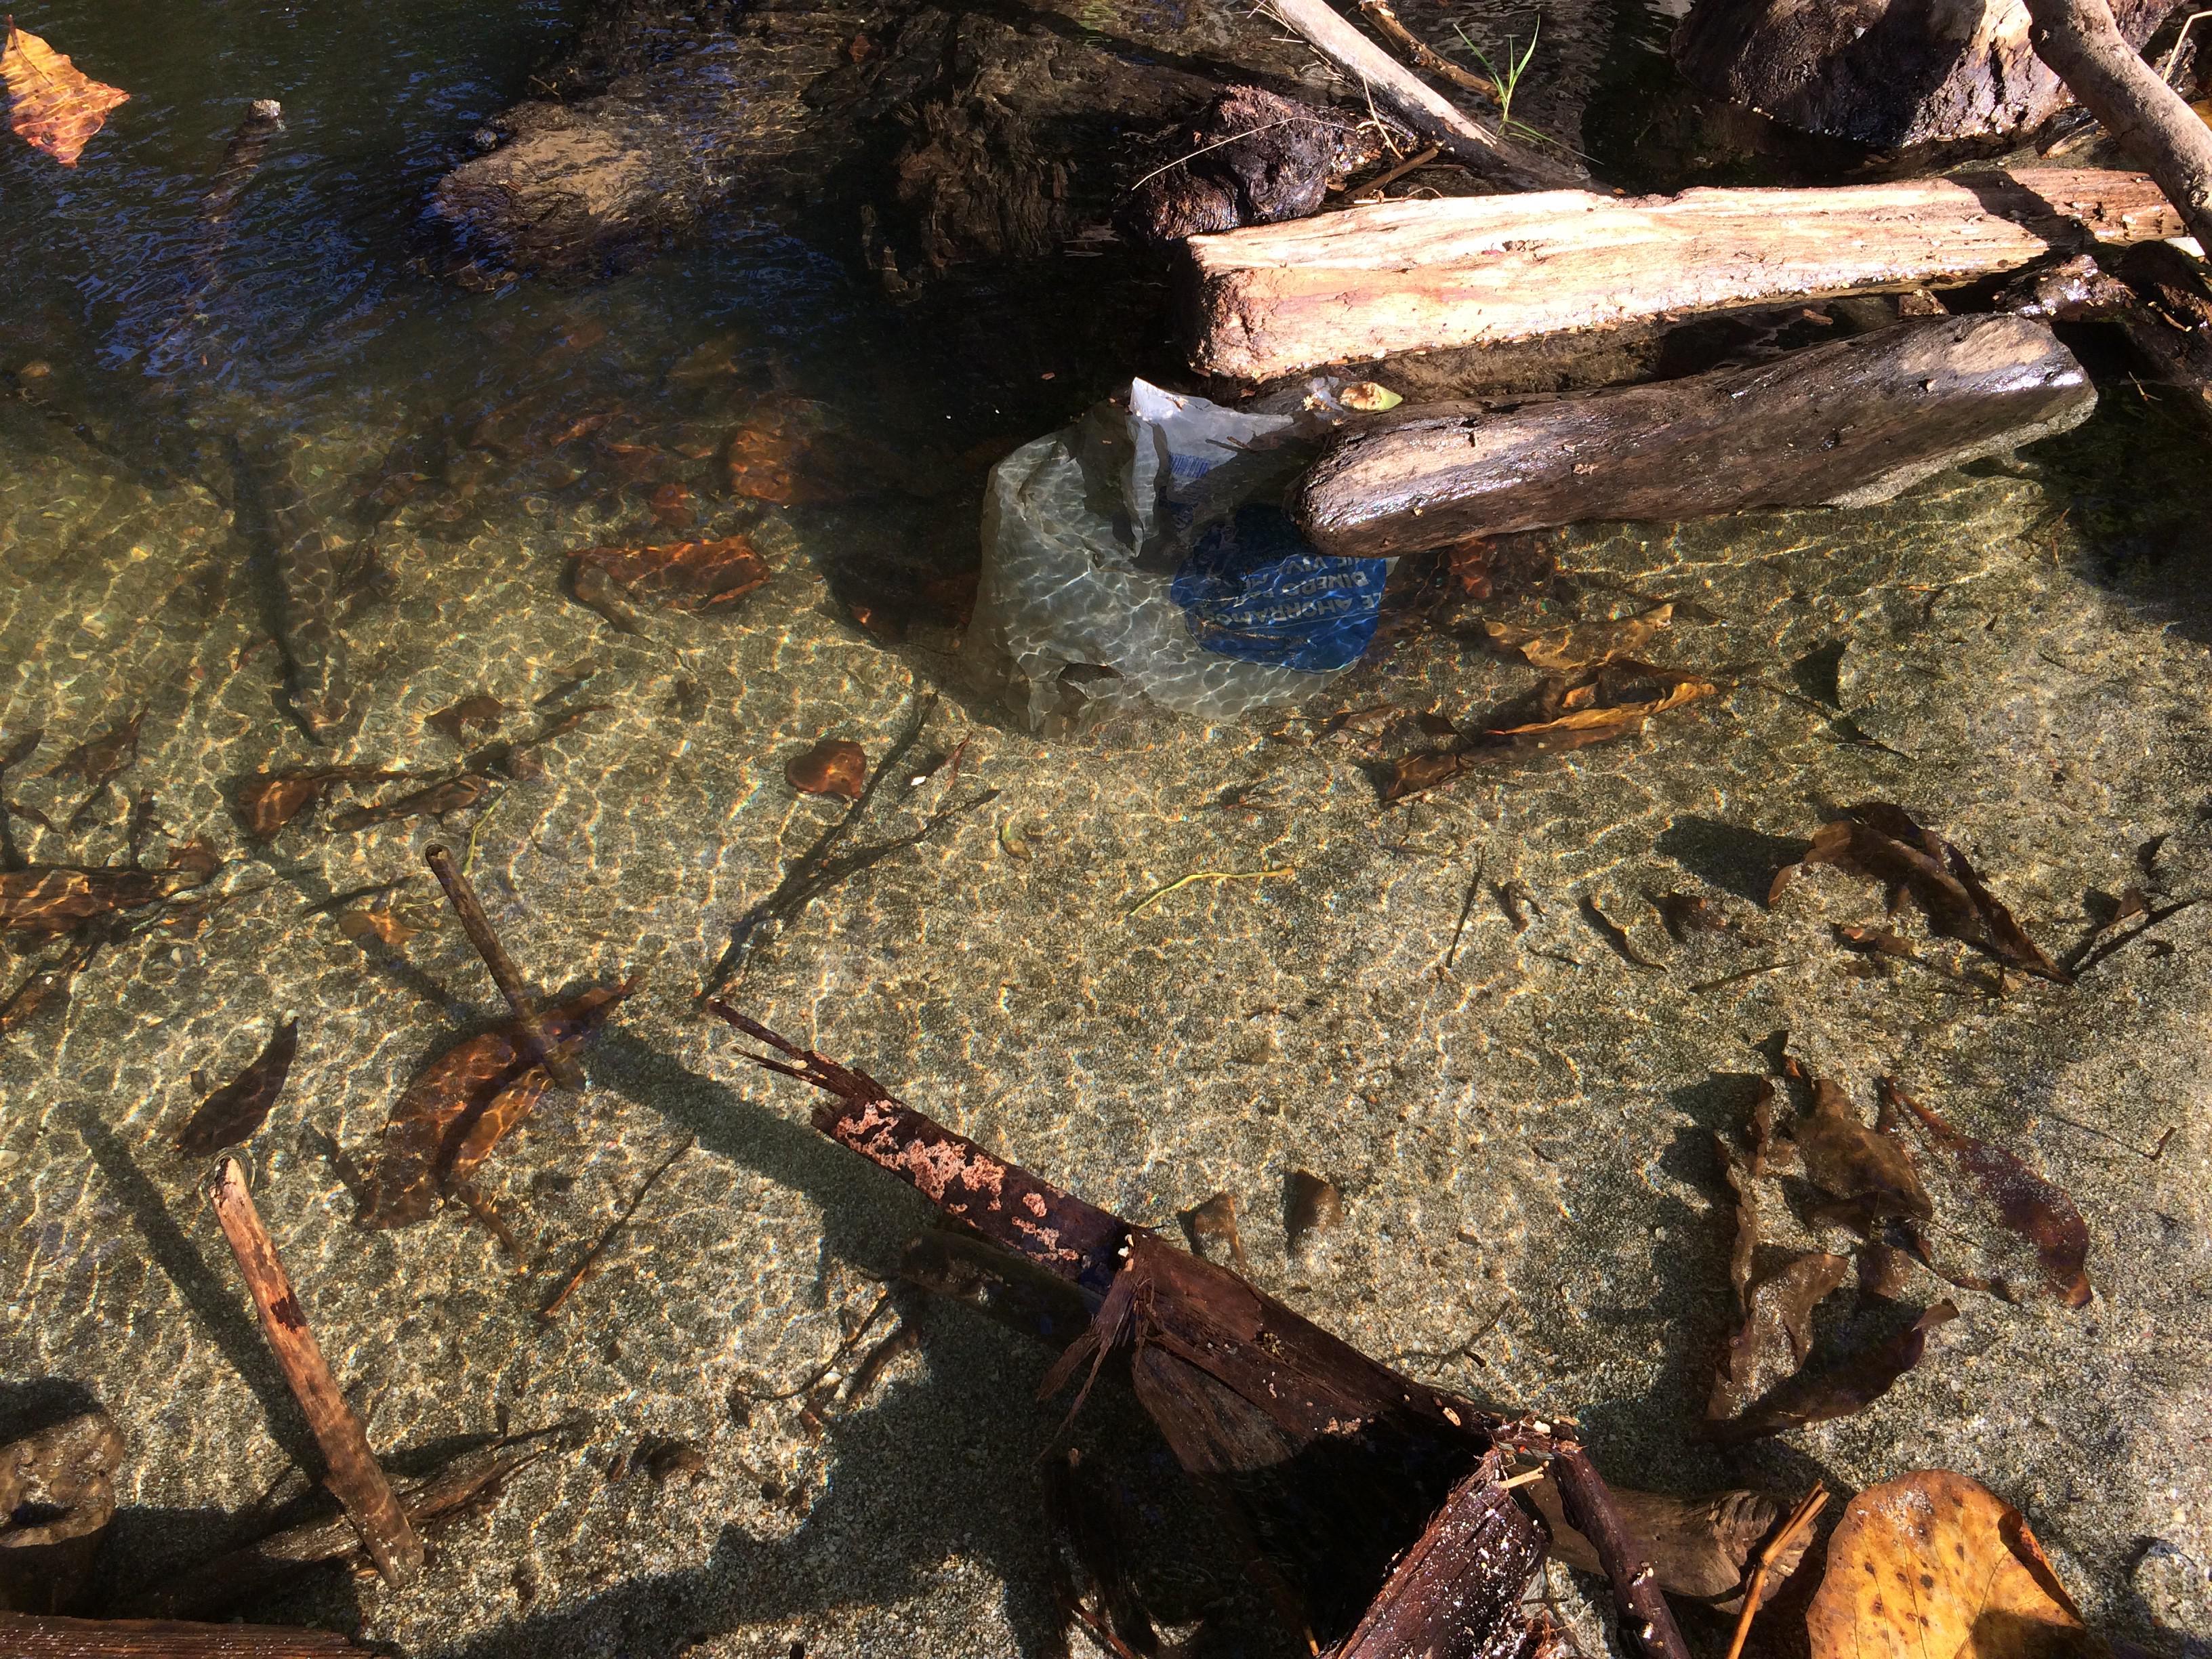
Object: Single-use carrier bag (Plastic bag & wrapper)